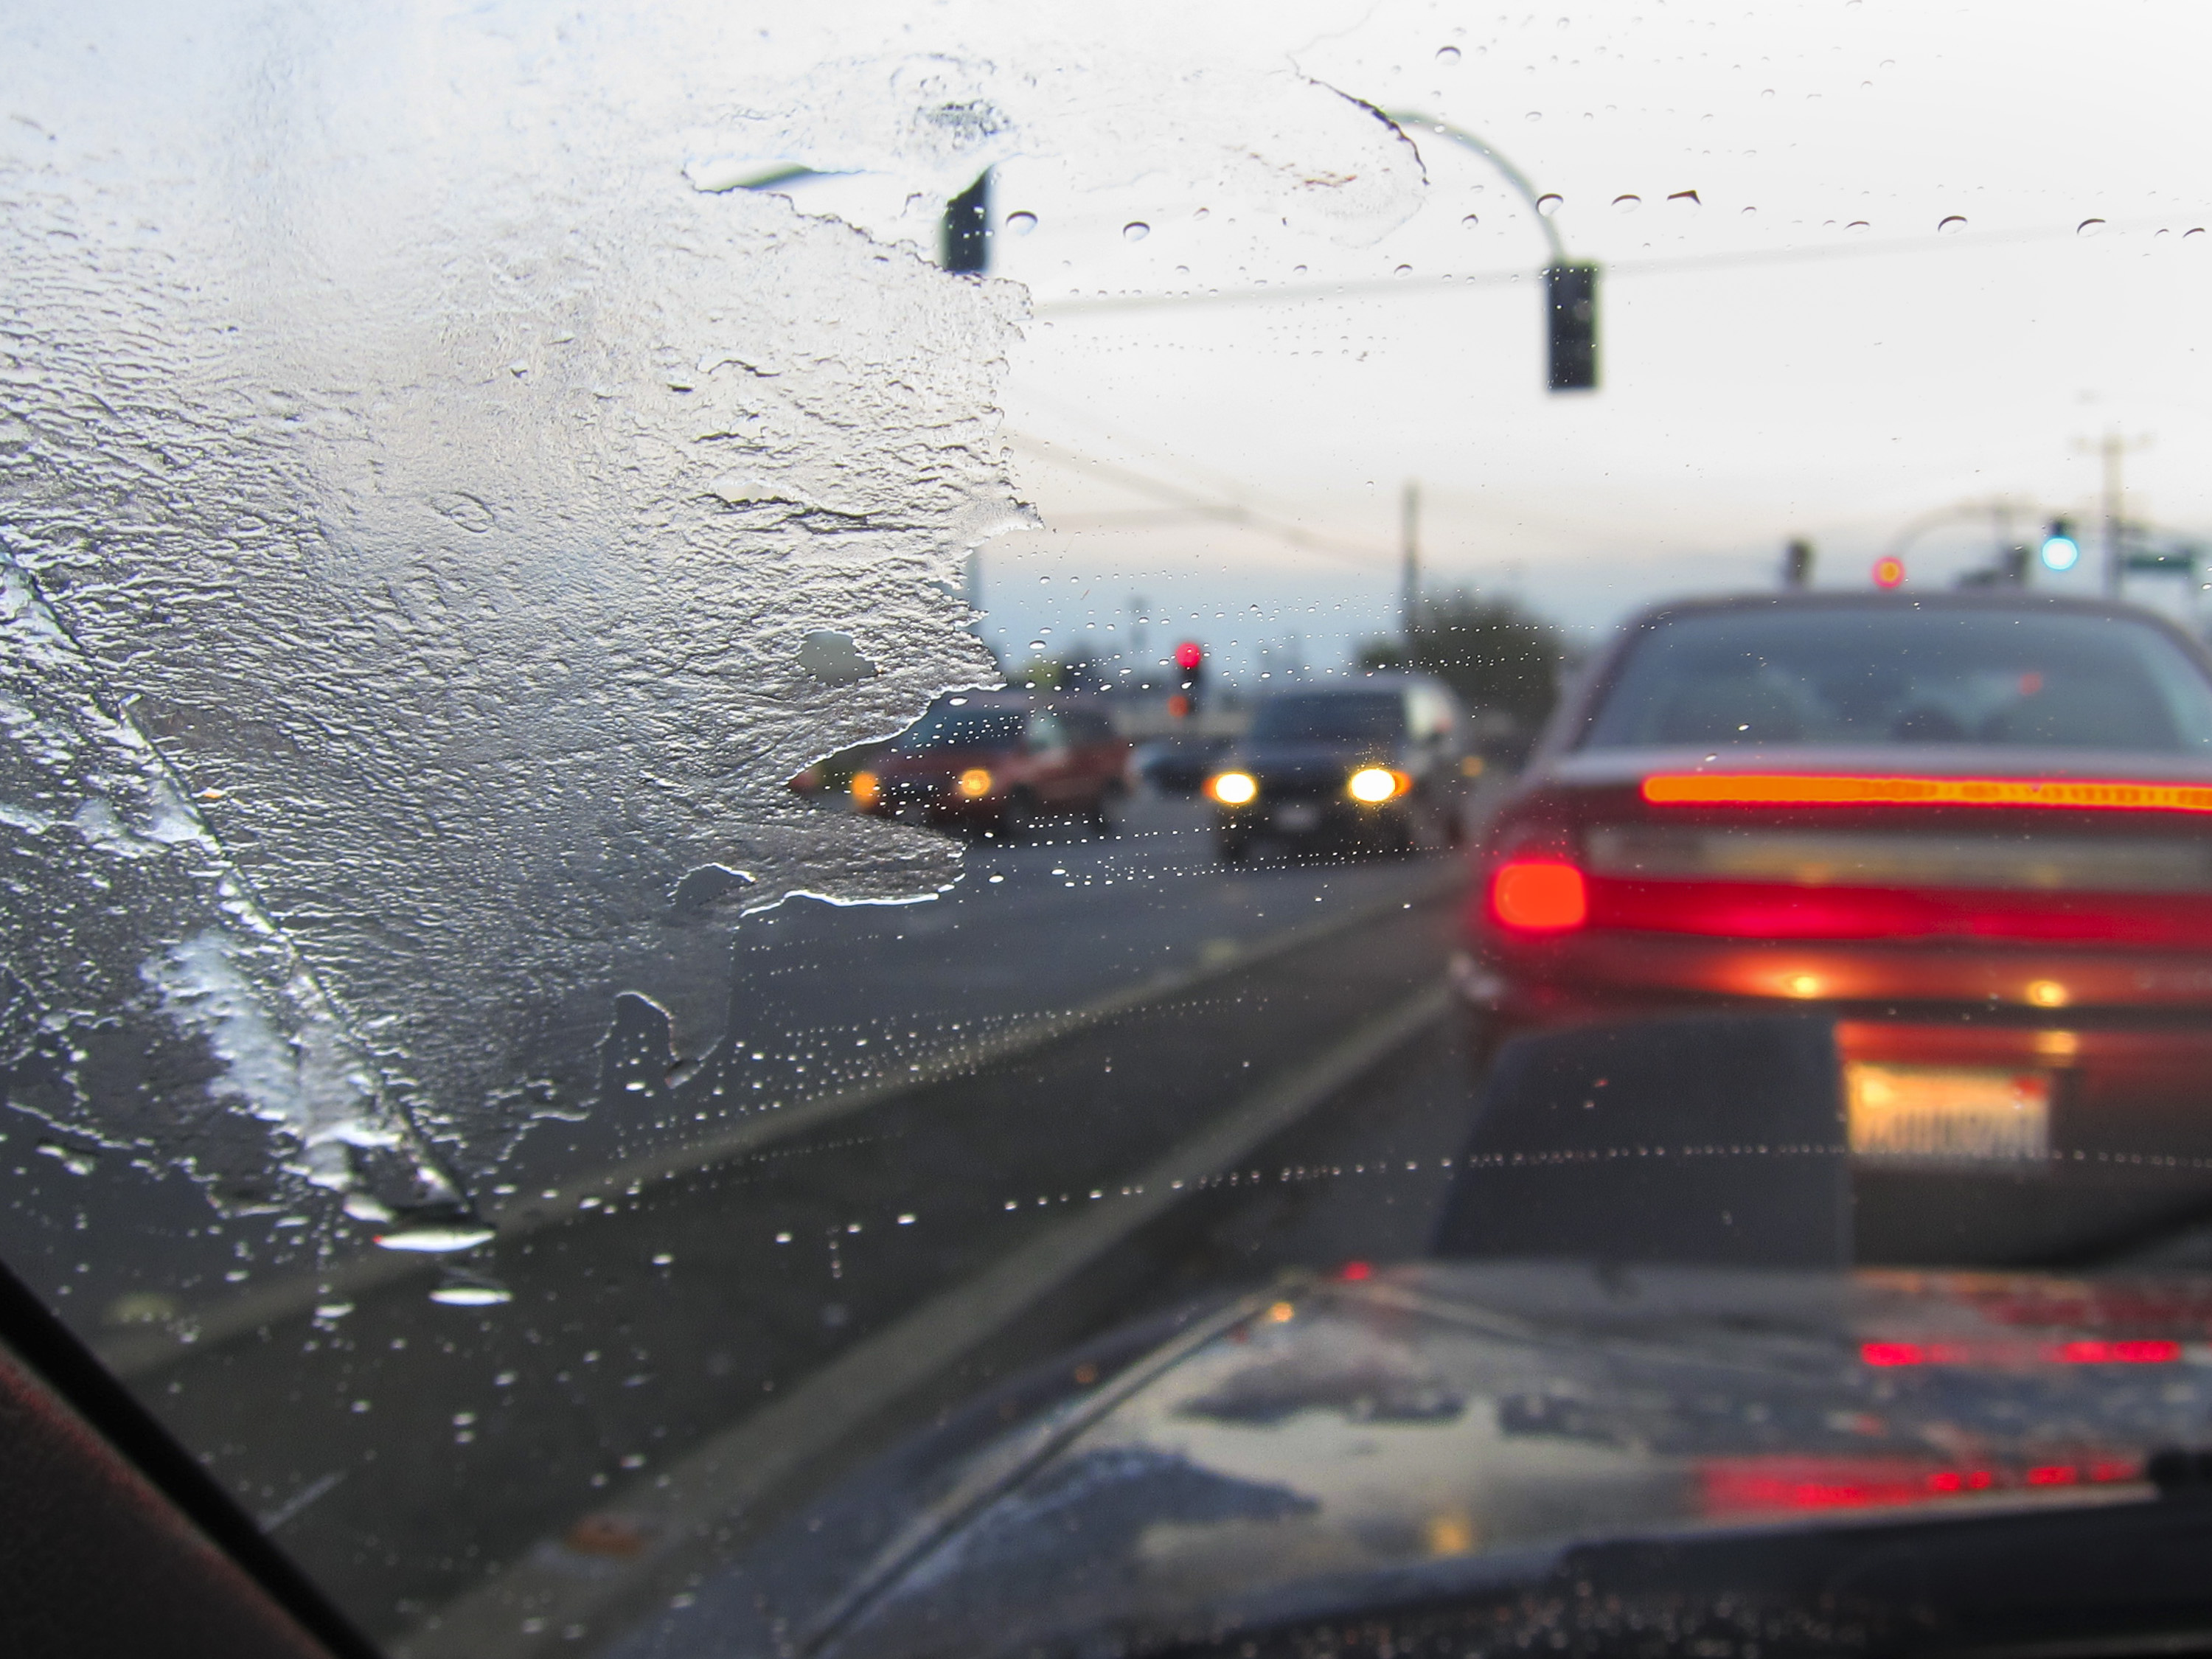
snow, cold, traffic, car, driving, ice, vehicle, windshield, weather, california, january, sacramento, 2011inphotos